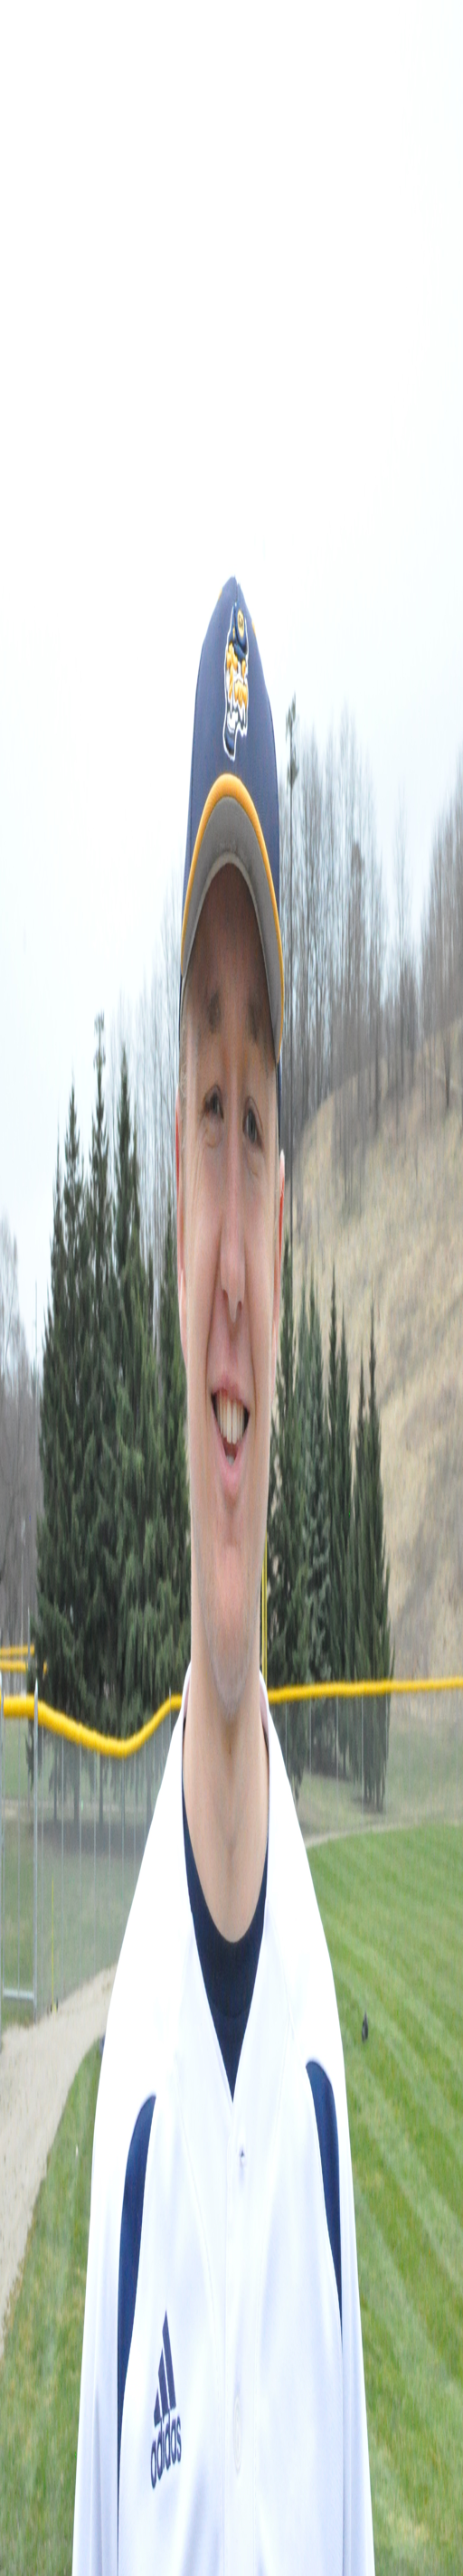
singer stands on a baseball field .